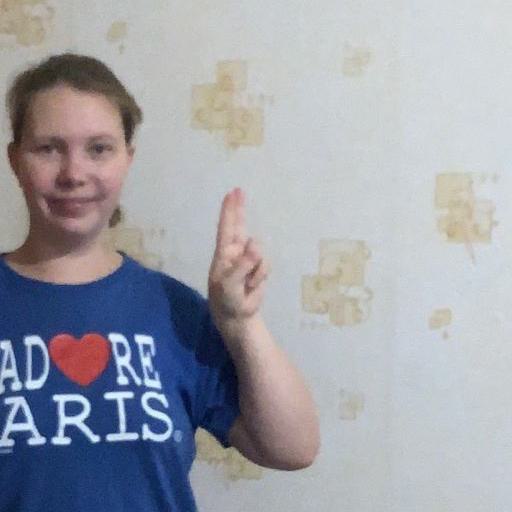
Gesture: two_up